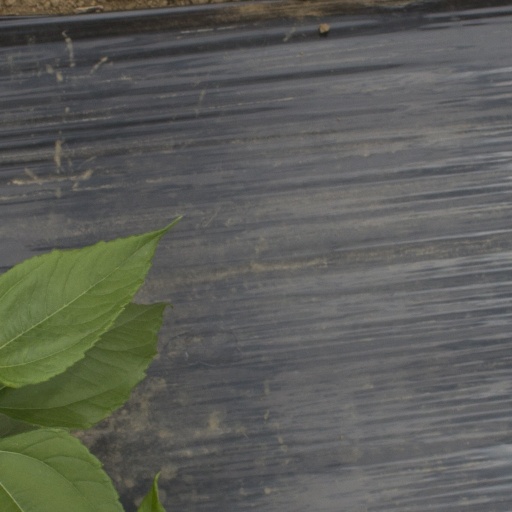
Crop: Jerusalem artichoke